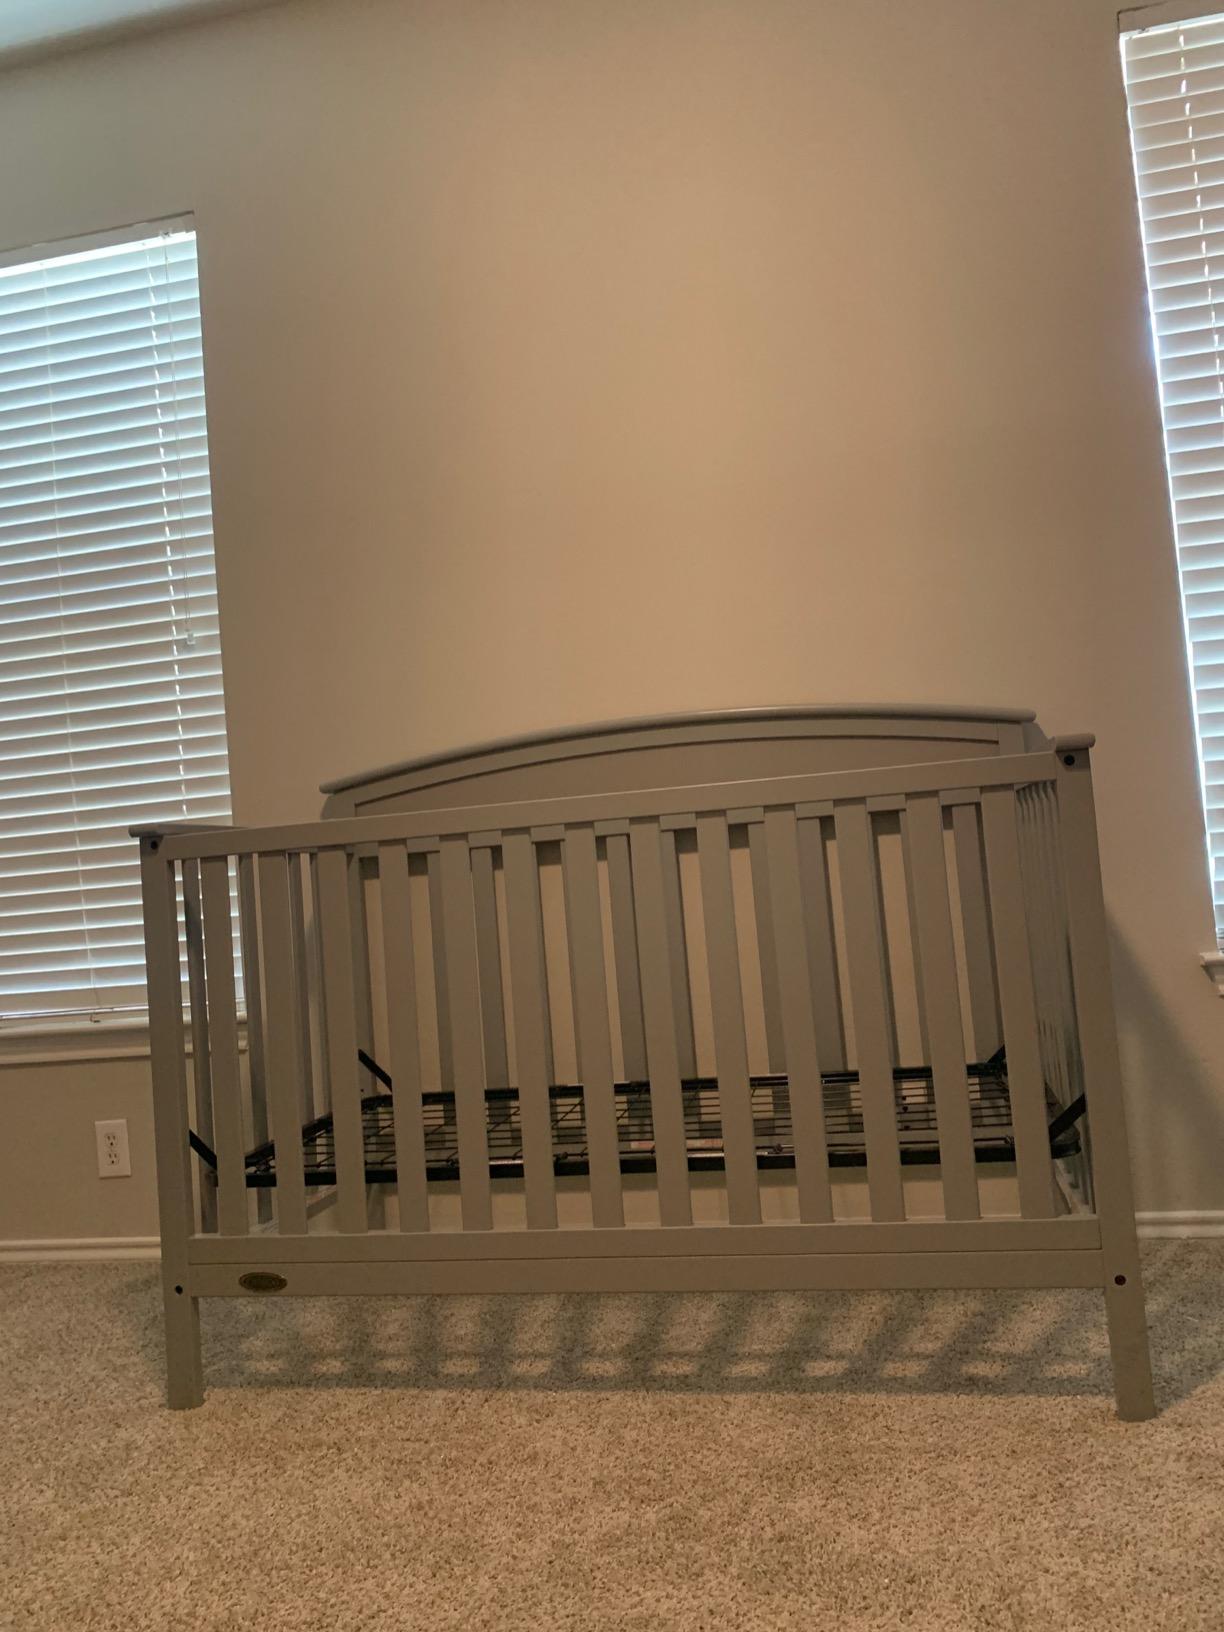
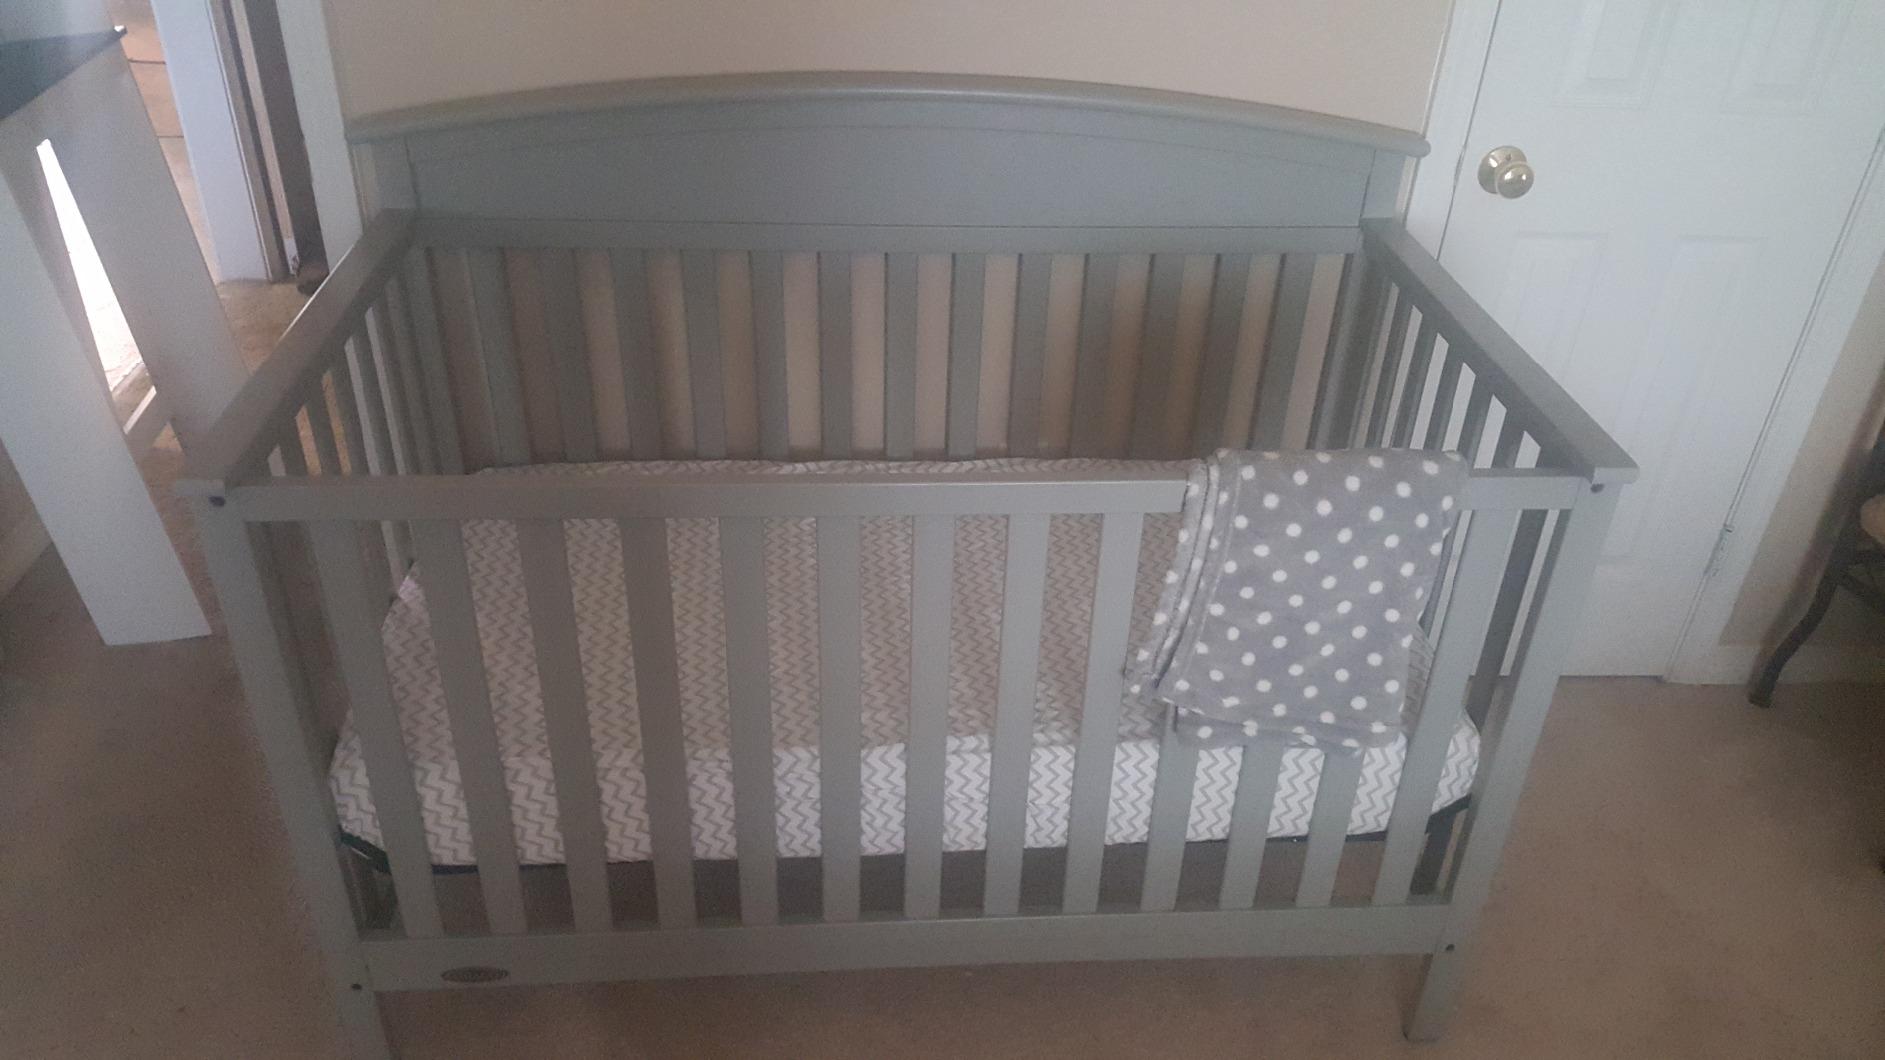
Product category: products_crib
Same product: yes